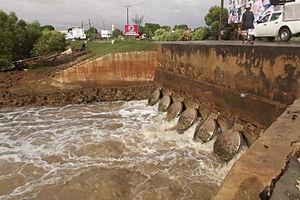
Barrage à Fiofio sur la RN4, route d'antananarivo
Mahajanga est une ville portuaire de la côte nord-ouest de Madagascar, capitale de la province de Mahajanga et chef-lieu de la région Boeny.